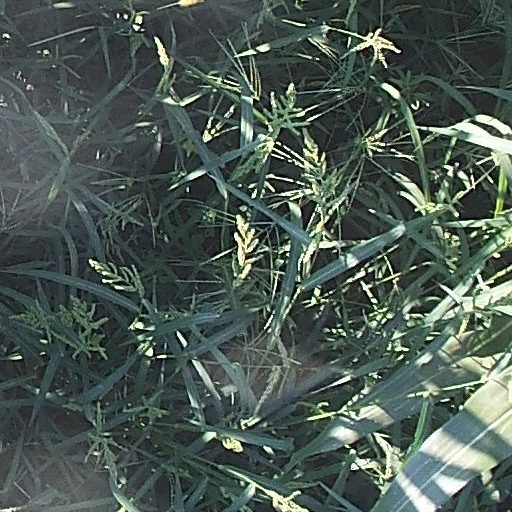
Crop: maize; corn